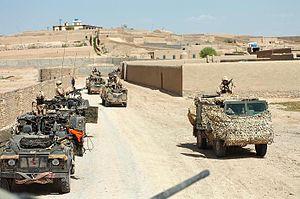
Le siège de Sangin est une bataille de la guerre d'Afghanistan menée autour de cette ville de juin 2006 à avril 2007. Une garnison britannique tient la ville contre de nombreux assauts talibans jusqu'à ce qu'une opération de la Coalition vienne dégager les environs de la cité.